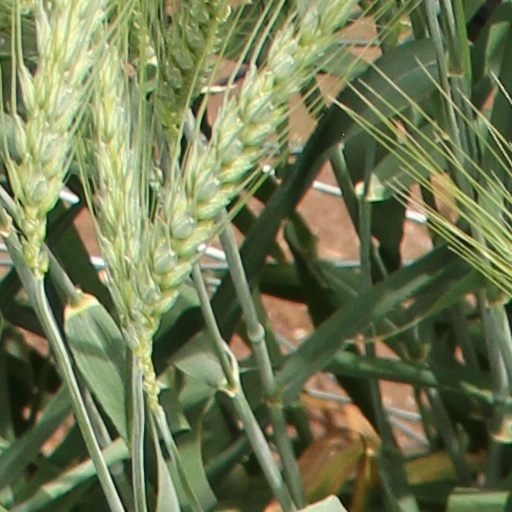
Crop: wheat